When We Were 21

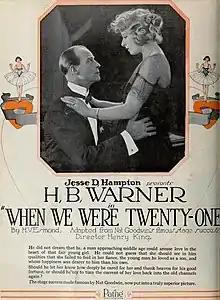
Advertisement

When We Were 21 is a 1921 American silent comedy drama film directed by Henry King and starring H.B. Warner, Claire Anderson, and James Morrison.